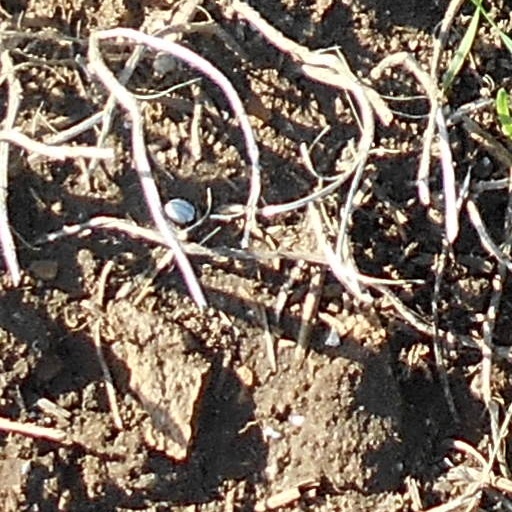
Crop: wheat